2021 Moroccan general election

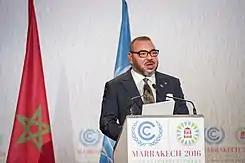
King Mohammed VI in 2016

July 2020 marked the 21st year of King Mohammed VI's reign in Morocco. The first two decades of the 21st century saw civil and political reforms, as well as "popular disillusionment" with the socioeconomic and political state of the nation. In response to the 2011 protests that occurred as part of the Arab Spring, King Mohammed VI announced a series of constitutional reforms, passed through a national referendum in July 2011. The reforms were described by the BBC as "expanding the powers of parliament and the prime minister but leaving the king with broad authority over the government". The Islamic State's presence in the region also posed a threat to Morocco throughout the 2010s.